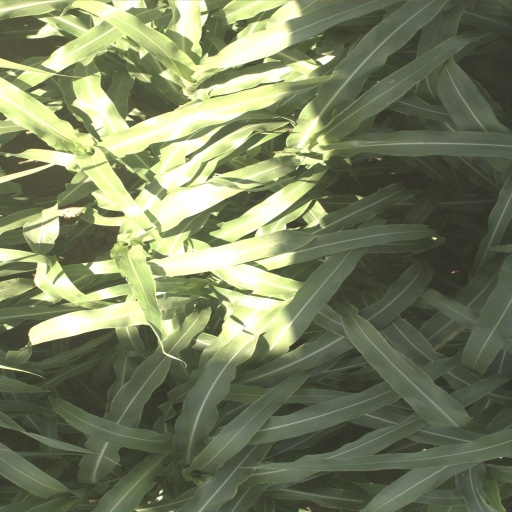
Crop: sorghum